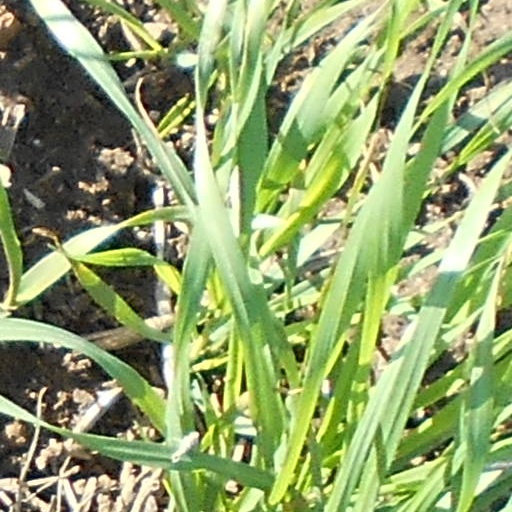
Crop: wheat